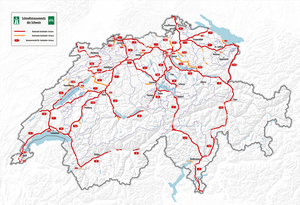
La liste des semi-autoroutes de Suisse répertorie toutes les semi-autoroutes nationales et cantonales. Les semi-autoroutes du réseau des routes nationales sont généralement soumises à la vignette autoroutière, tandis que les semi-autoroutes cantonales en sont exemptées.